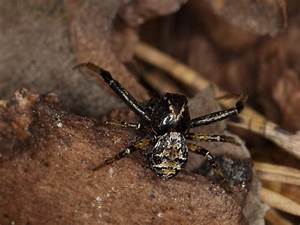
Label: ragno